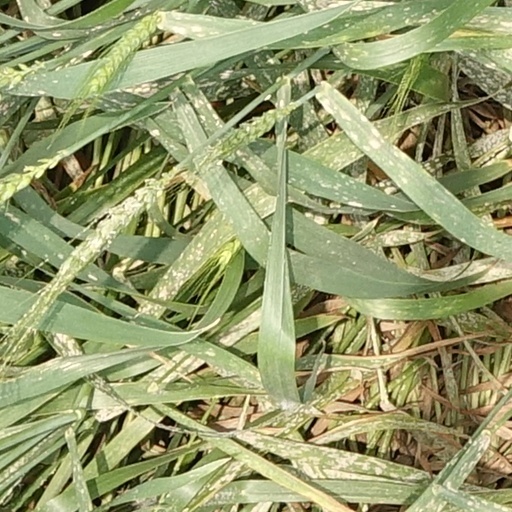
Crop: wheat